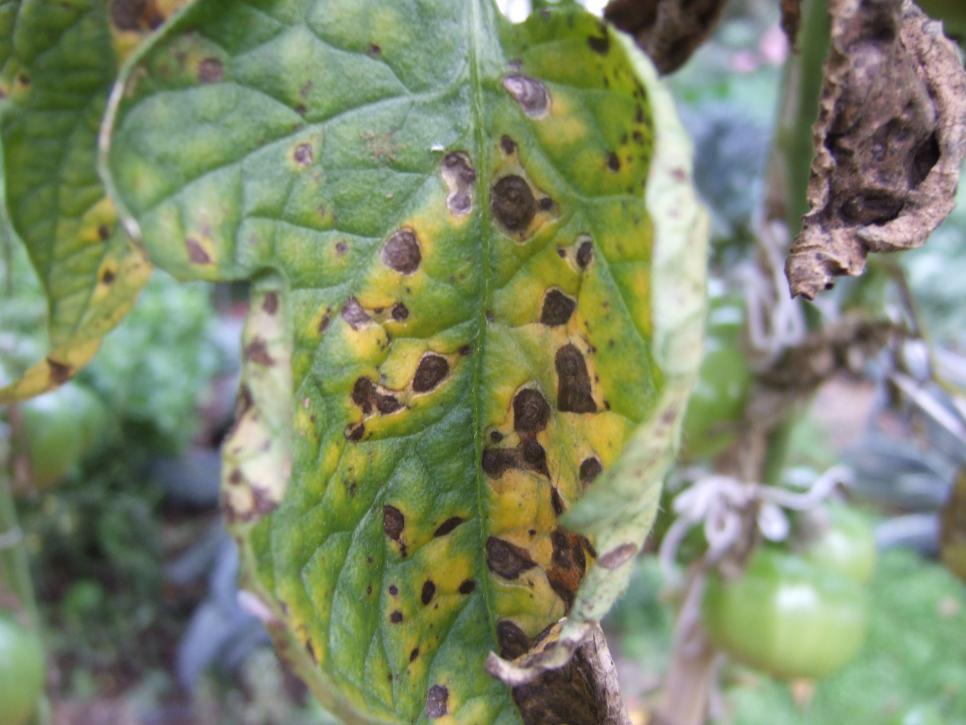
Labels: Tomato Early blight leaf